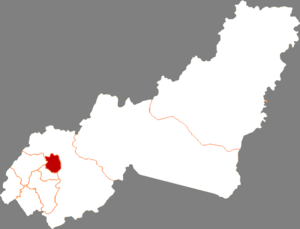
Le district de Chengzihe est une subdivision administrative de la province du Heilongjiang en Chine. Il est placé sous la juridiction de la ville-préfecture de Jixi.